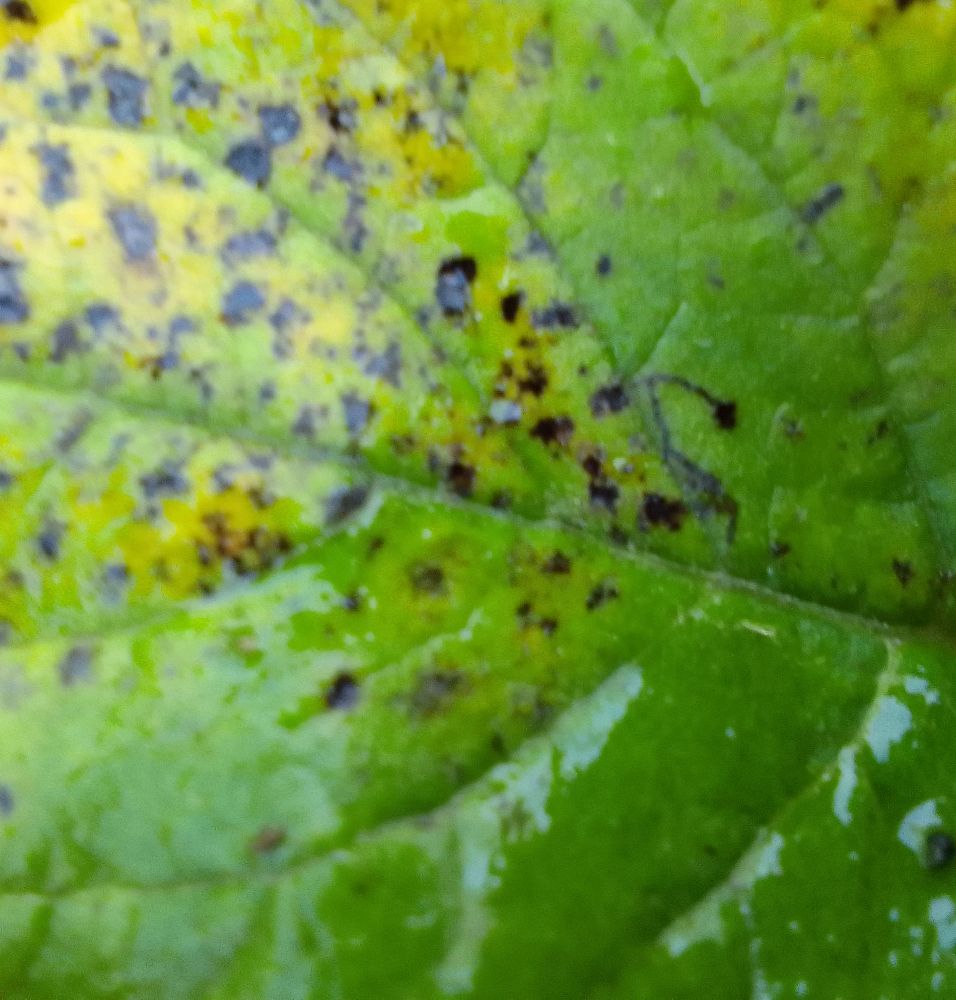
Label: Early blight